NBA (2005 video game)

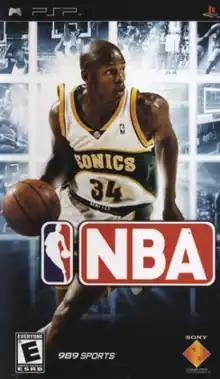
North American cover art featuring Ray Allen

NBA, also referred to as NBA 2005, is a 2005 basketball video game developed by San Diego Studio and published by Sony Computer Entertainment for the PlayStation Portable. It was the first licensed basketball game to be released for the system and the final NBA game to be released under the 989 Sports brand.